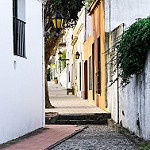
Scene: Outdoor